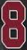
Number: 8